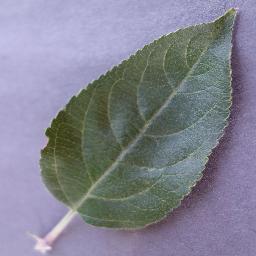
Label: Apple___healthy